Siilinjärvi carbonatite

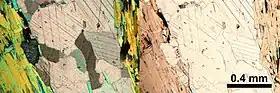
Carbonate vein. Photomicrograph from thin section in cross and plane polarised light.

The dolomite of Siilinjärvi is yellowish or brownish white and it is hard to distinguish it from calcite. The most common form of dolomite is roundish anhedral grains with diameter of 0.2-0.4 mm. The dolomites are also found as large, almost euhedral, grains with diameter of 4–6 mm. Other common textures are myrmekite and exsolution lamellae with calcite. Euhedral grains are only found in carbonatites. The microprobe studies of Siilinjärvi dolomite show homogeneous compositions with low FeO-, SrO- and MnO –content.